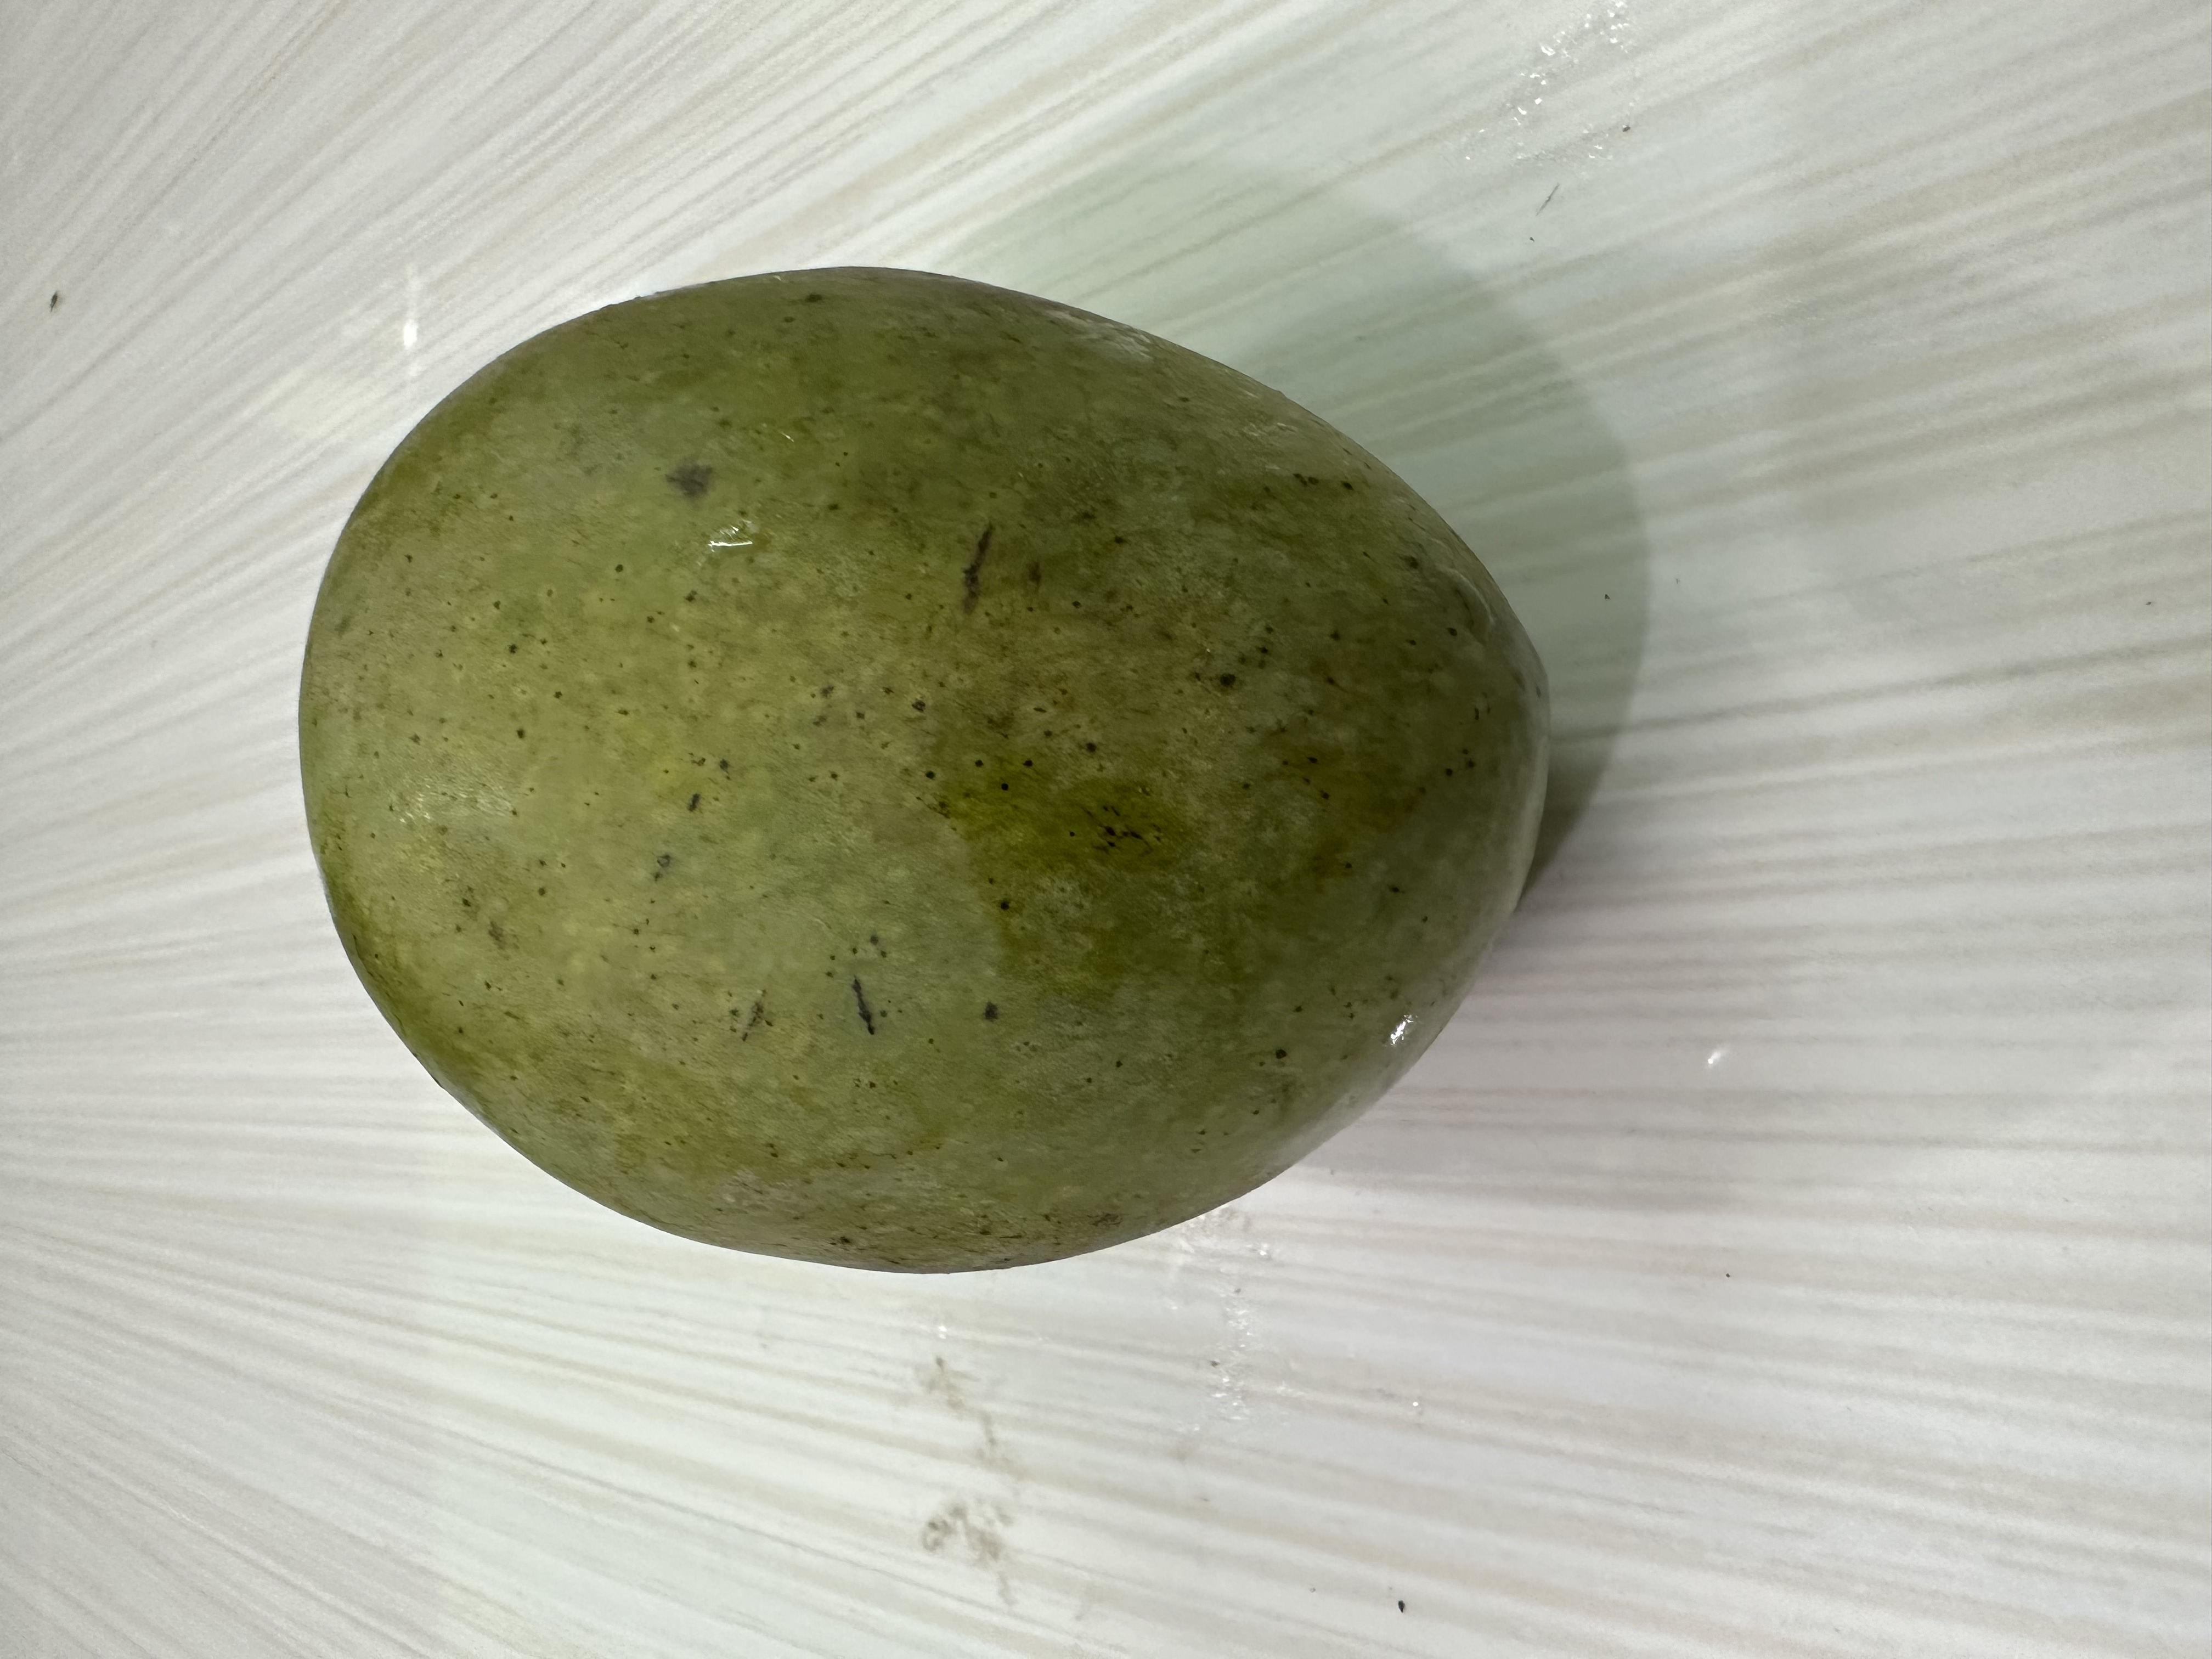
Mango variety: Harivanga